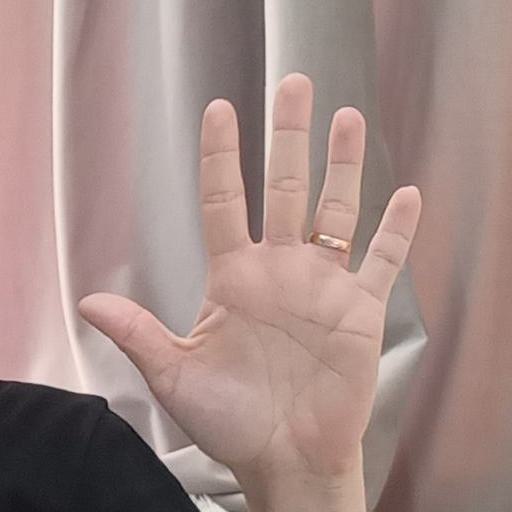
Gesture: palm